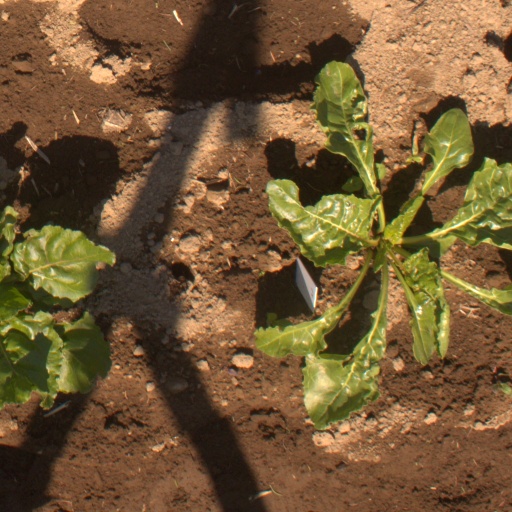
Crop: sugar beet